Kaipara Harbour

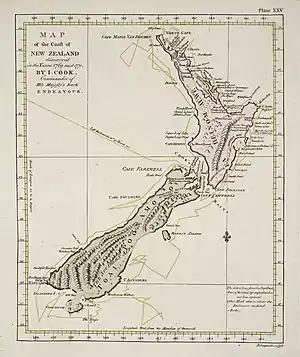
Chart of New Zealand explored 1769 and 1770 by Lieut. James Cook, commander of his majesty's barque "Endeavour". Showing the Kiapara Harbour named as "False Bay"

In 1770, on his first voyage, James Cook sighted and recorded the harbour. He named it "False Bay", noting in his journal that it had "the appearance of a Bay or inlet, but I believe it is only low land".